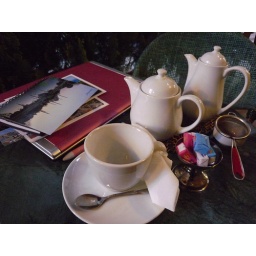
Strong bitter tea made in the smaller pot is then cut with hot water when served with sugar.